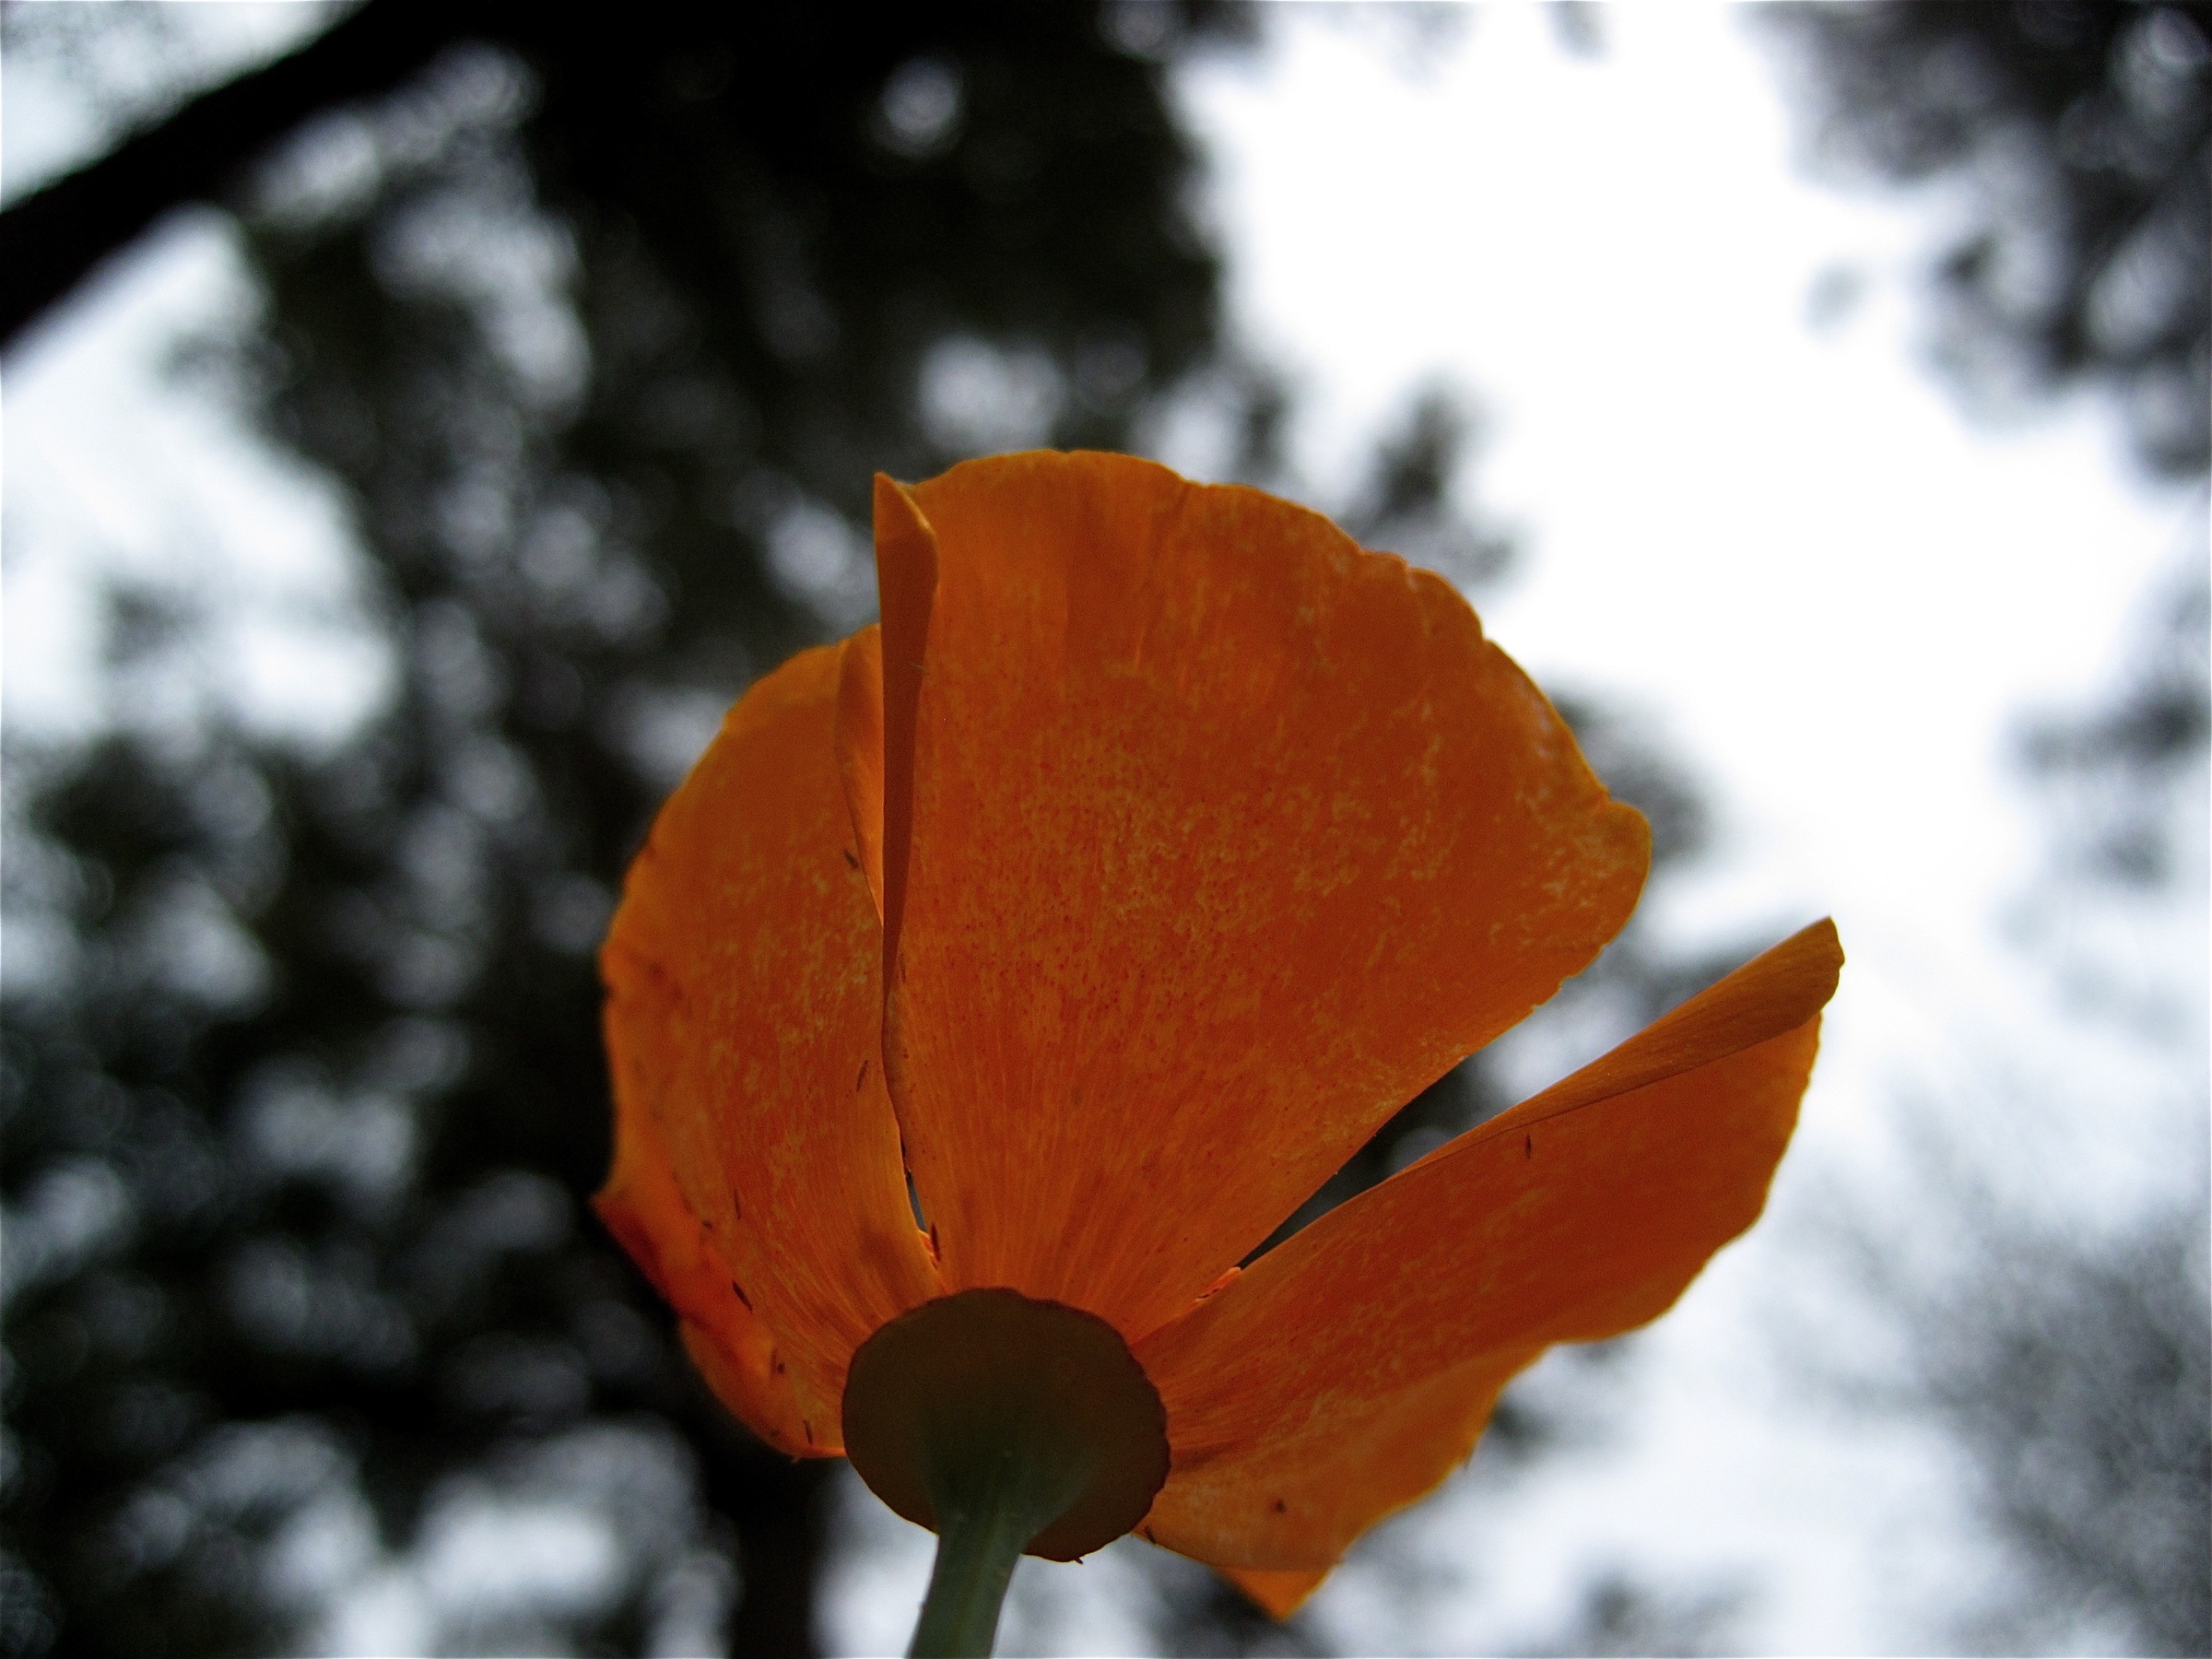
tree, nature, plant, photography, sunlight, leaf, flower, petal, red, autumn, botany, yellow, flora, season, wildflower, close up, inmybackyard, macro photography, plant stem, land plant